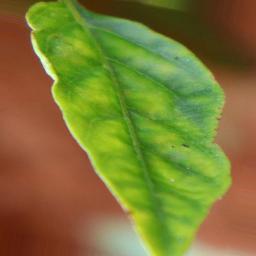
Label: nutritional